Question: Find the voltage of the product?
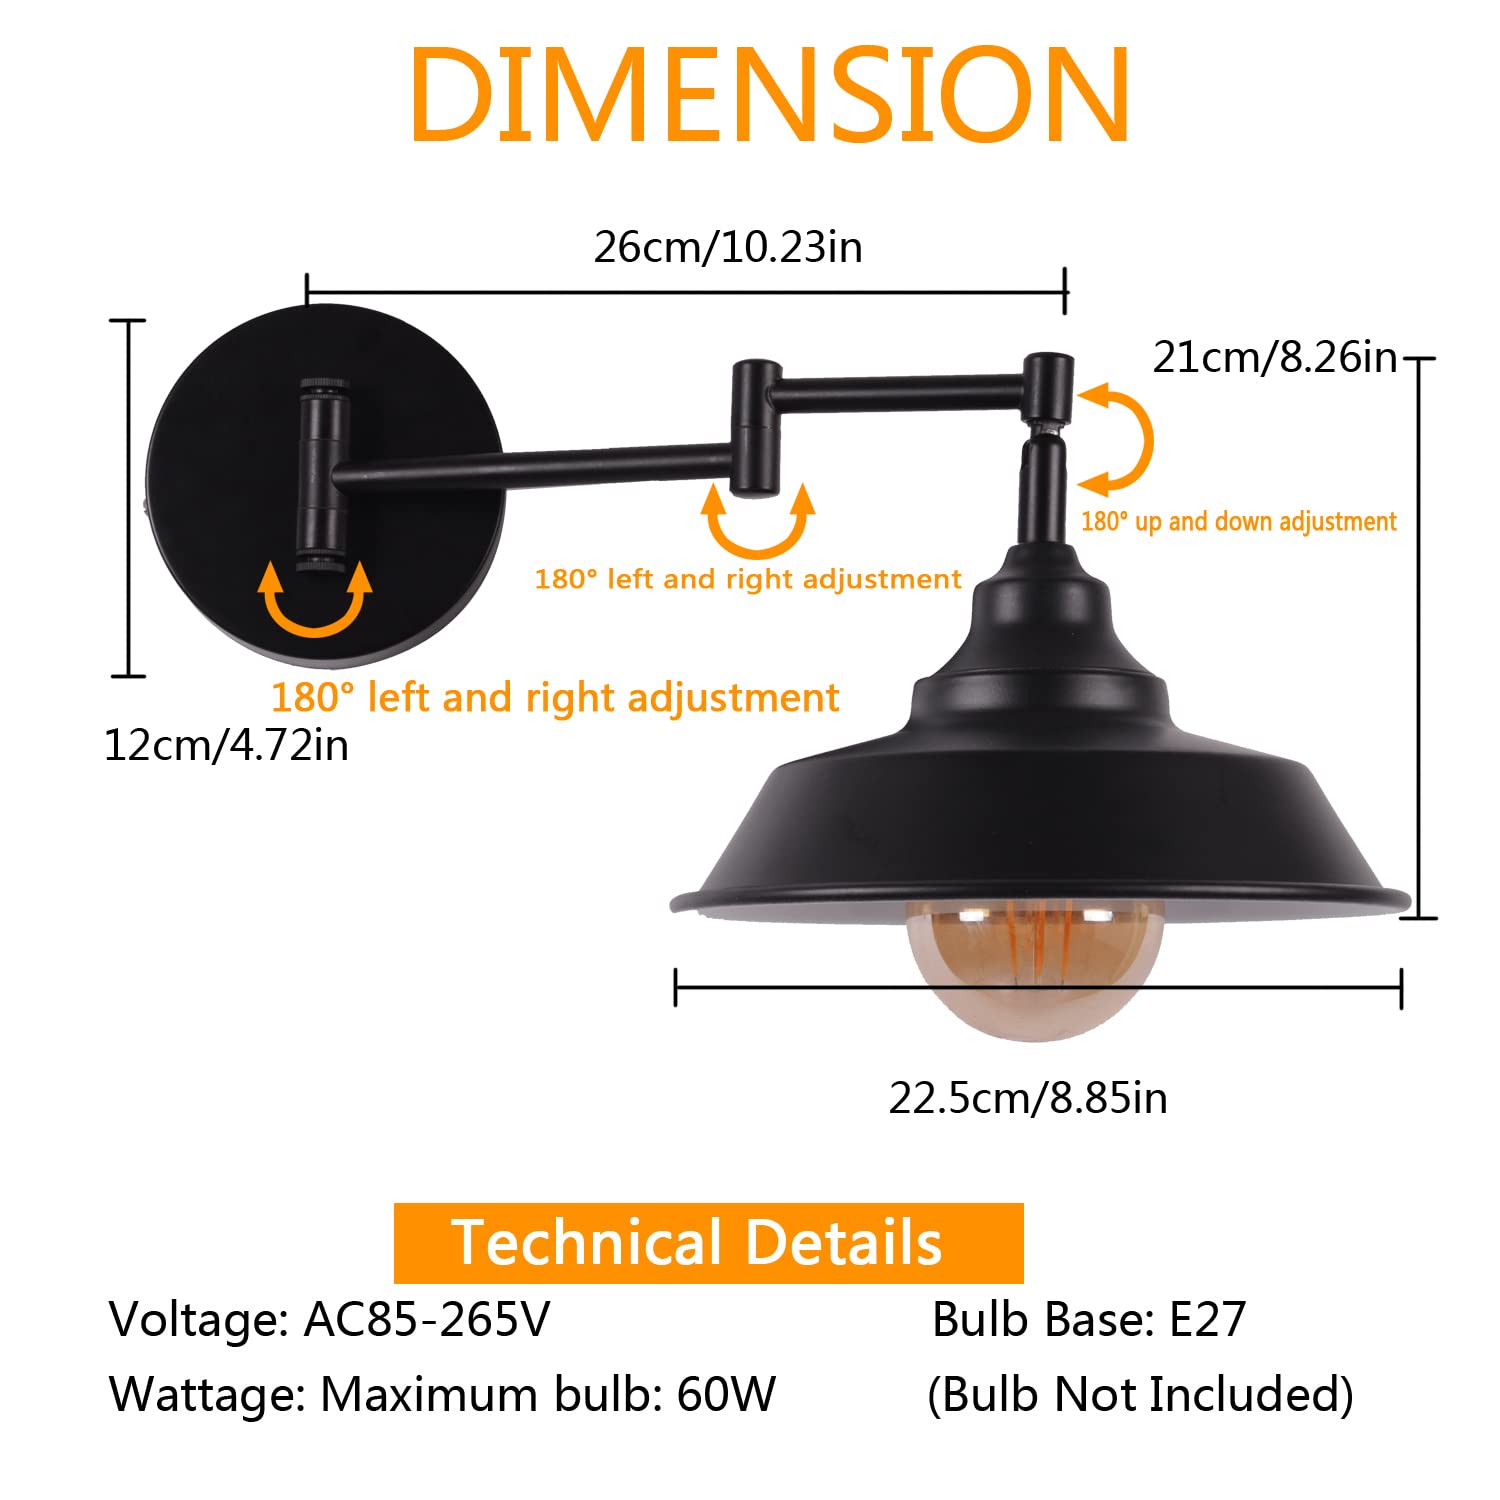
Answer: [85.0, 265.0] volt